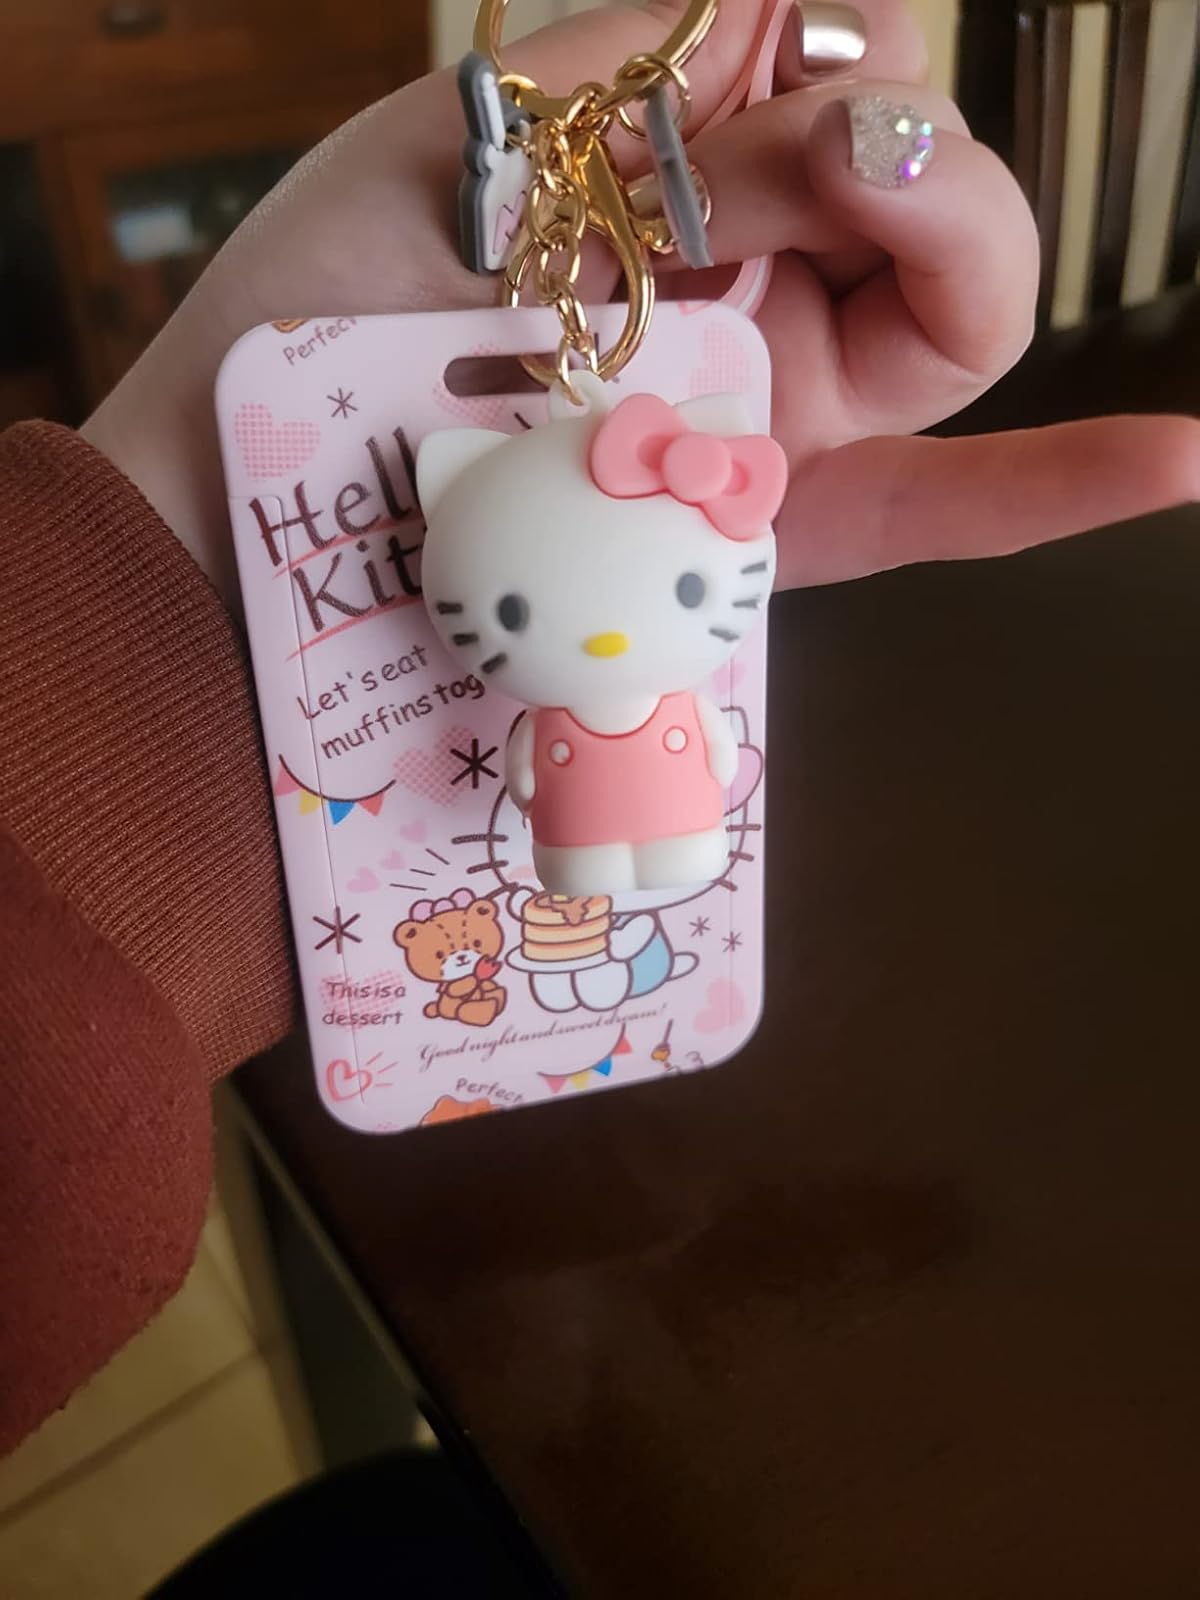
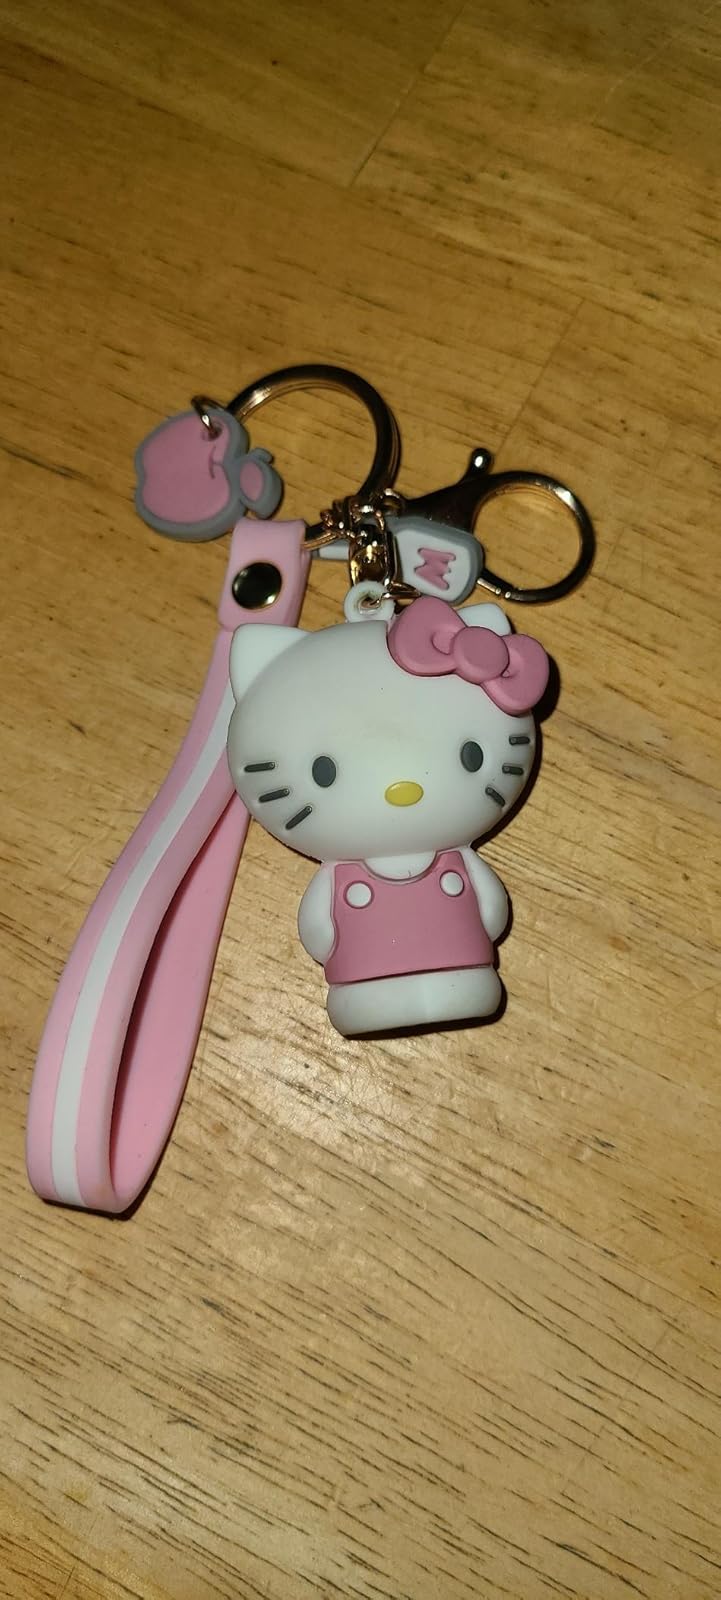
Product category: accessories_keychain
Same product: yes